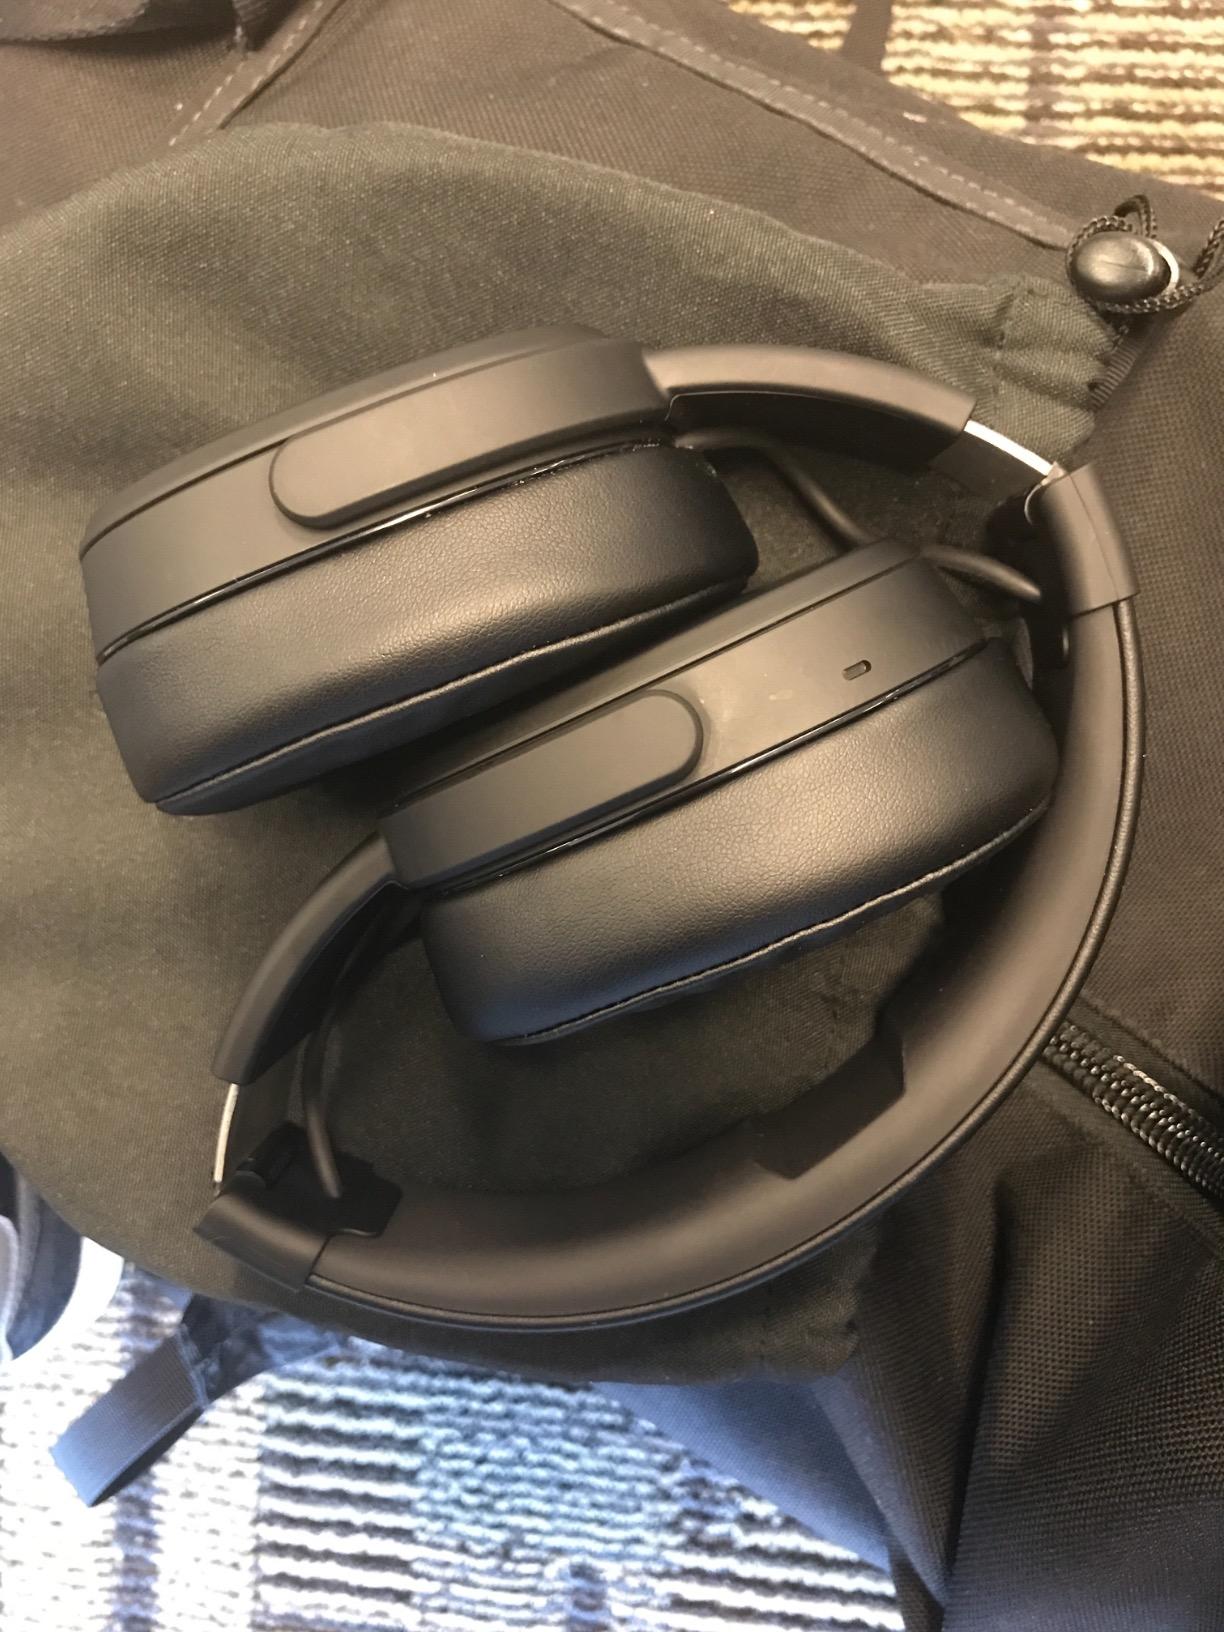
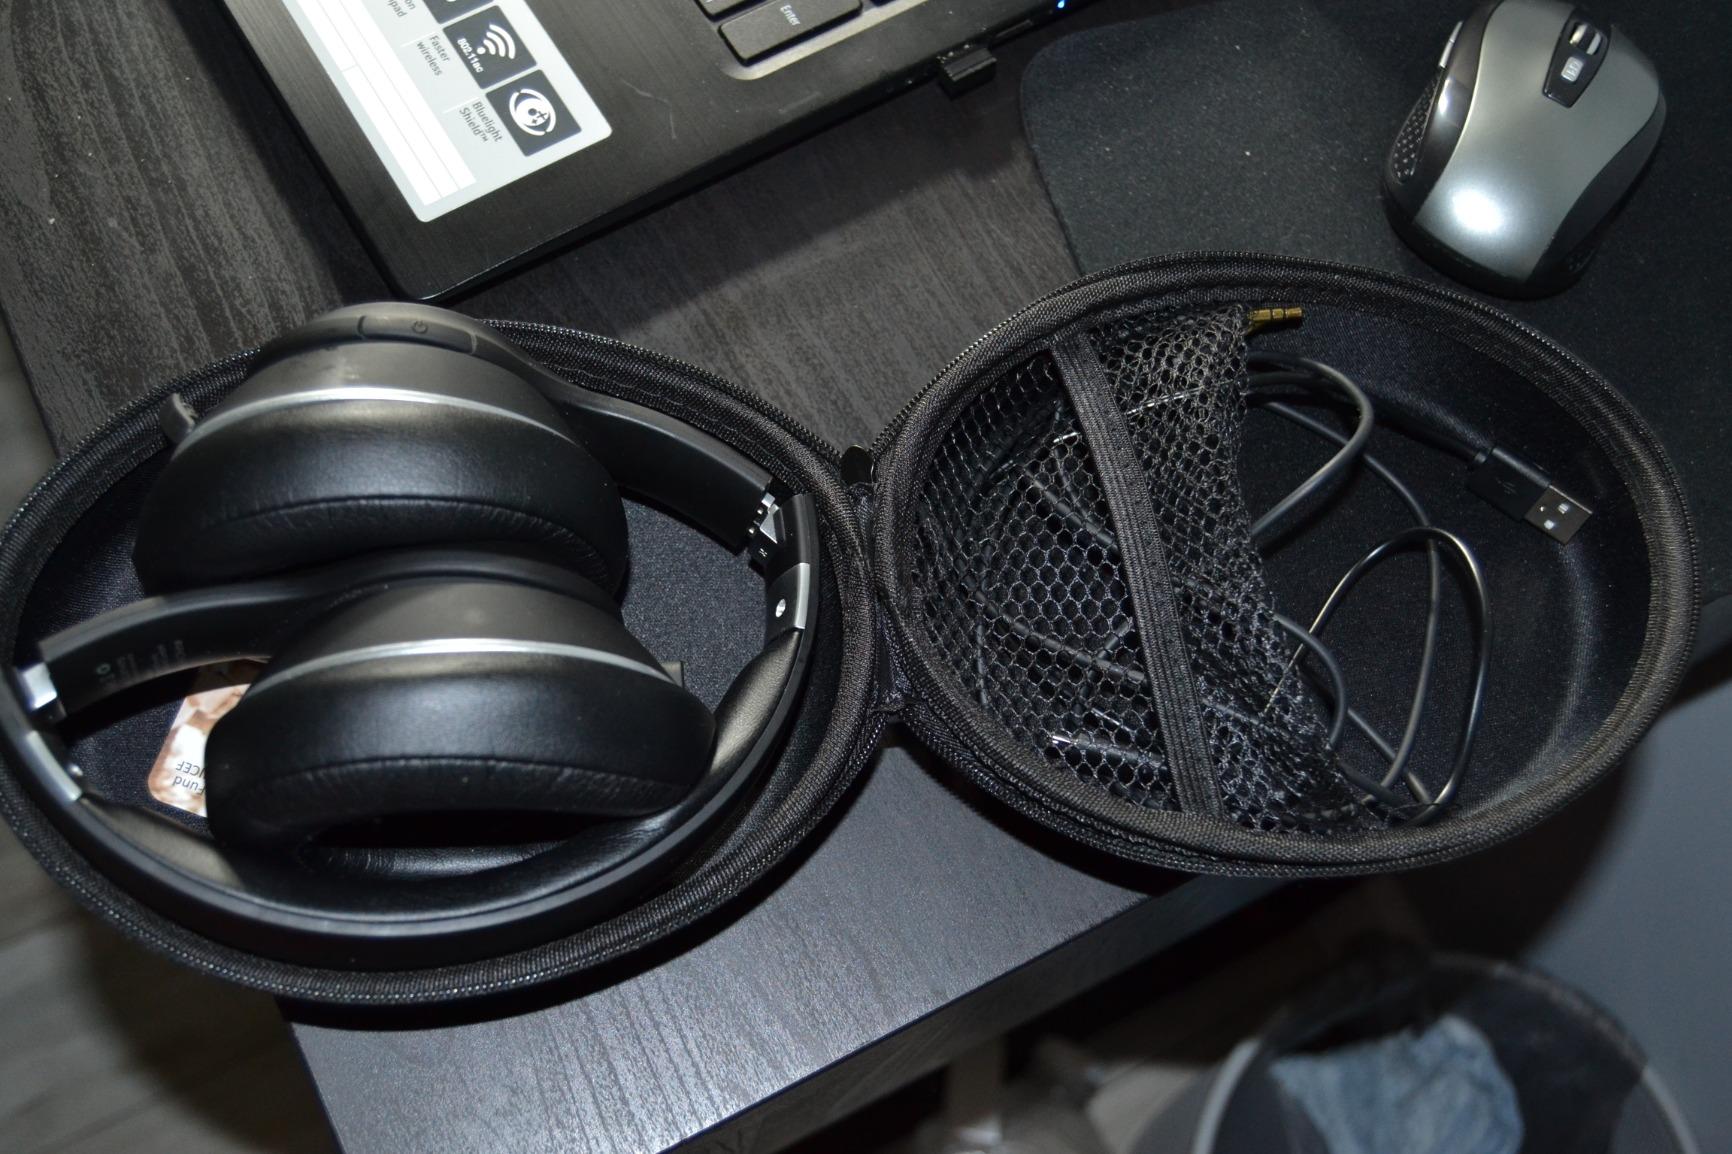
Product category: headphones
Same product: no